John Cook (coach)

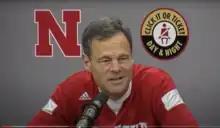
Cook in 2014

John G. Cook (born April 19, 1956) is a retired American volleyball coach who served as the head coach of the Nebraska Cornhuskers women's college volleyball team from 2000 to 2024. In twenty-five seasons at Nebraska, He led the Cornhuskers to four national championships (2000, 2006, 2015, 2017) and fifteen conference titles. Prior to Nebraska, Cook served as head coach of the Wisconsin Badgers for seven seasons. He earned his 800th career win in 2022, and ranks twelfth all-time in coaching wins in major college volleyball history. Cook is a three-time AVCA National Coach of the Year.